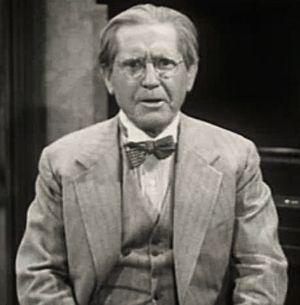
J. M. Kerrigan est un acteur et réalisateur irlandais, né Joseph Michael Kerrigan à Dublin le 16 décembre 1884, mort à Hollywood le 29 avril 1964.